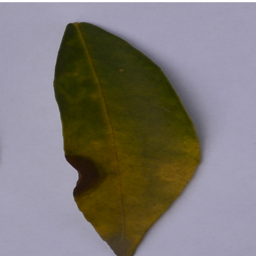
Plant part: leaf
Disease: black_spot